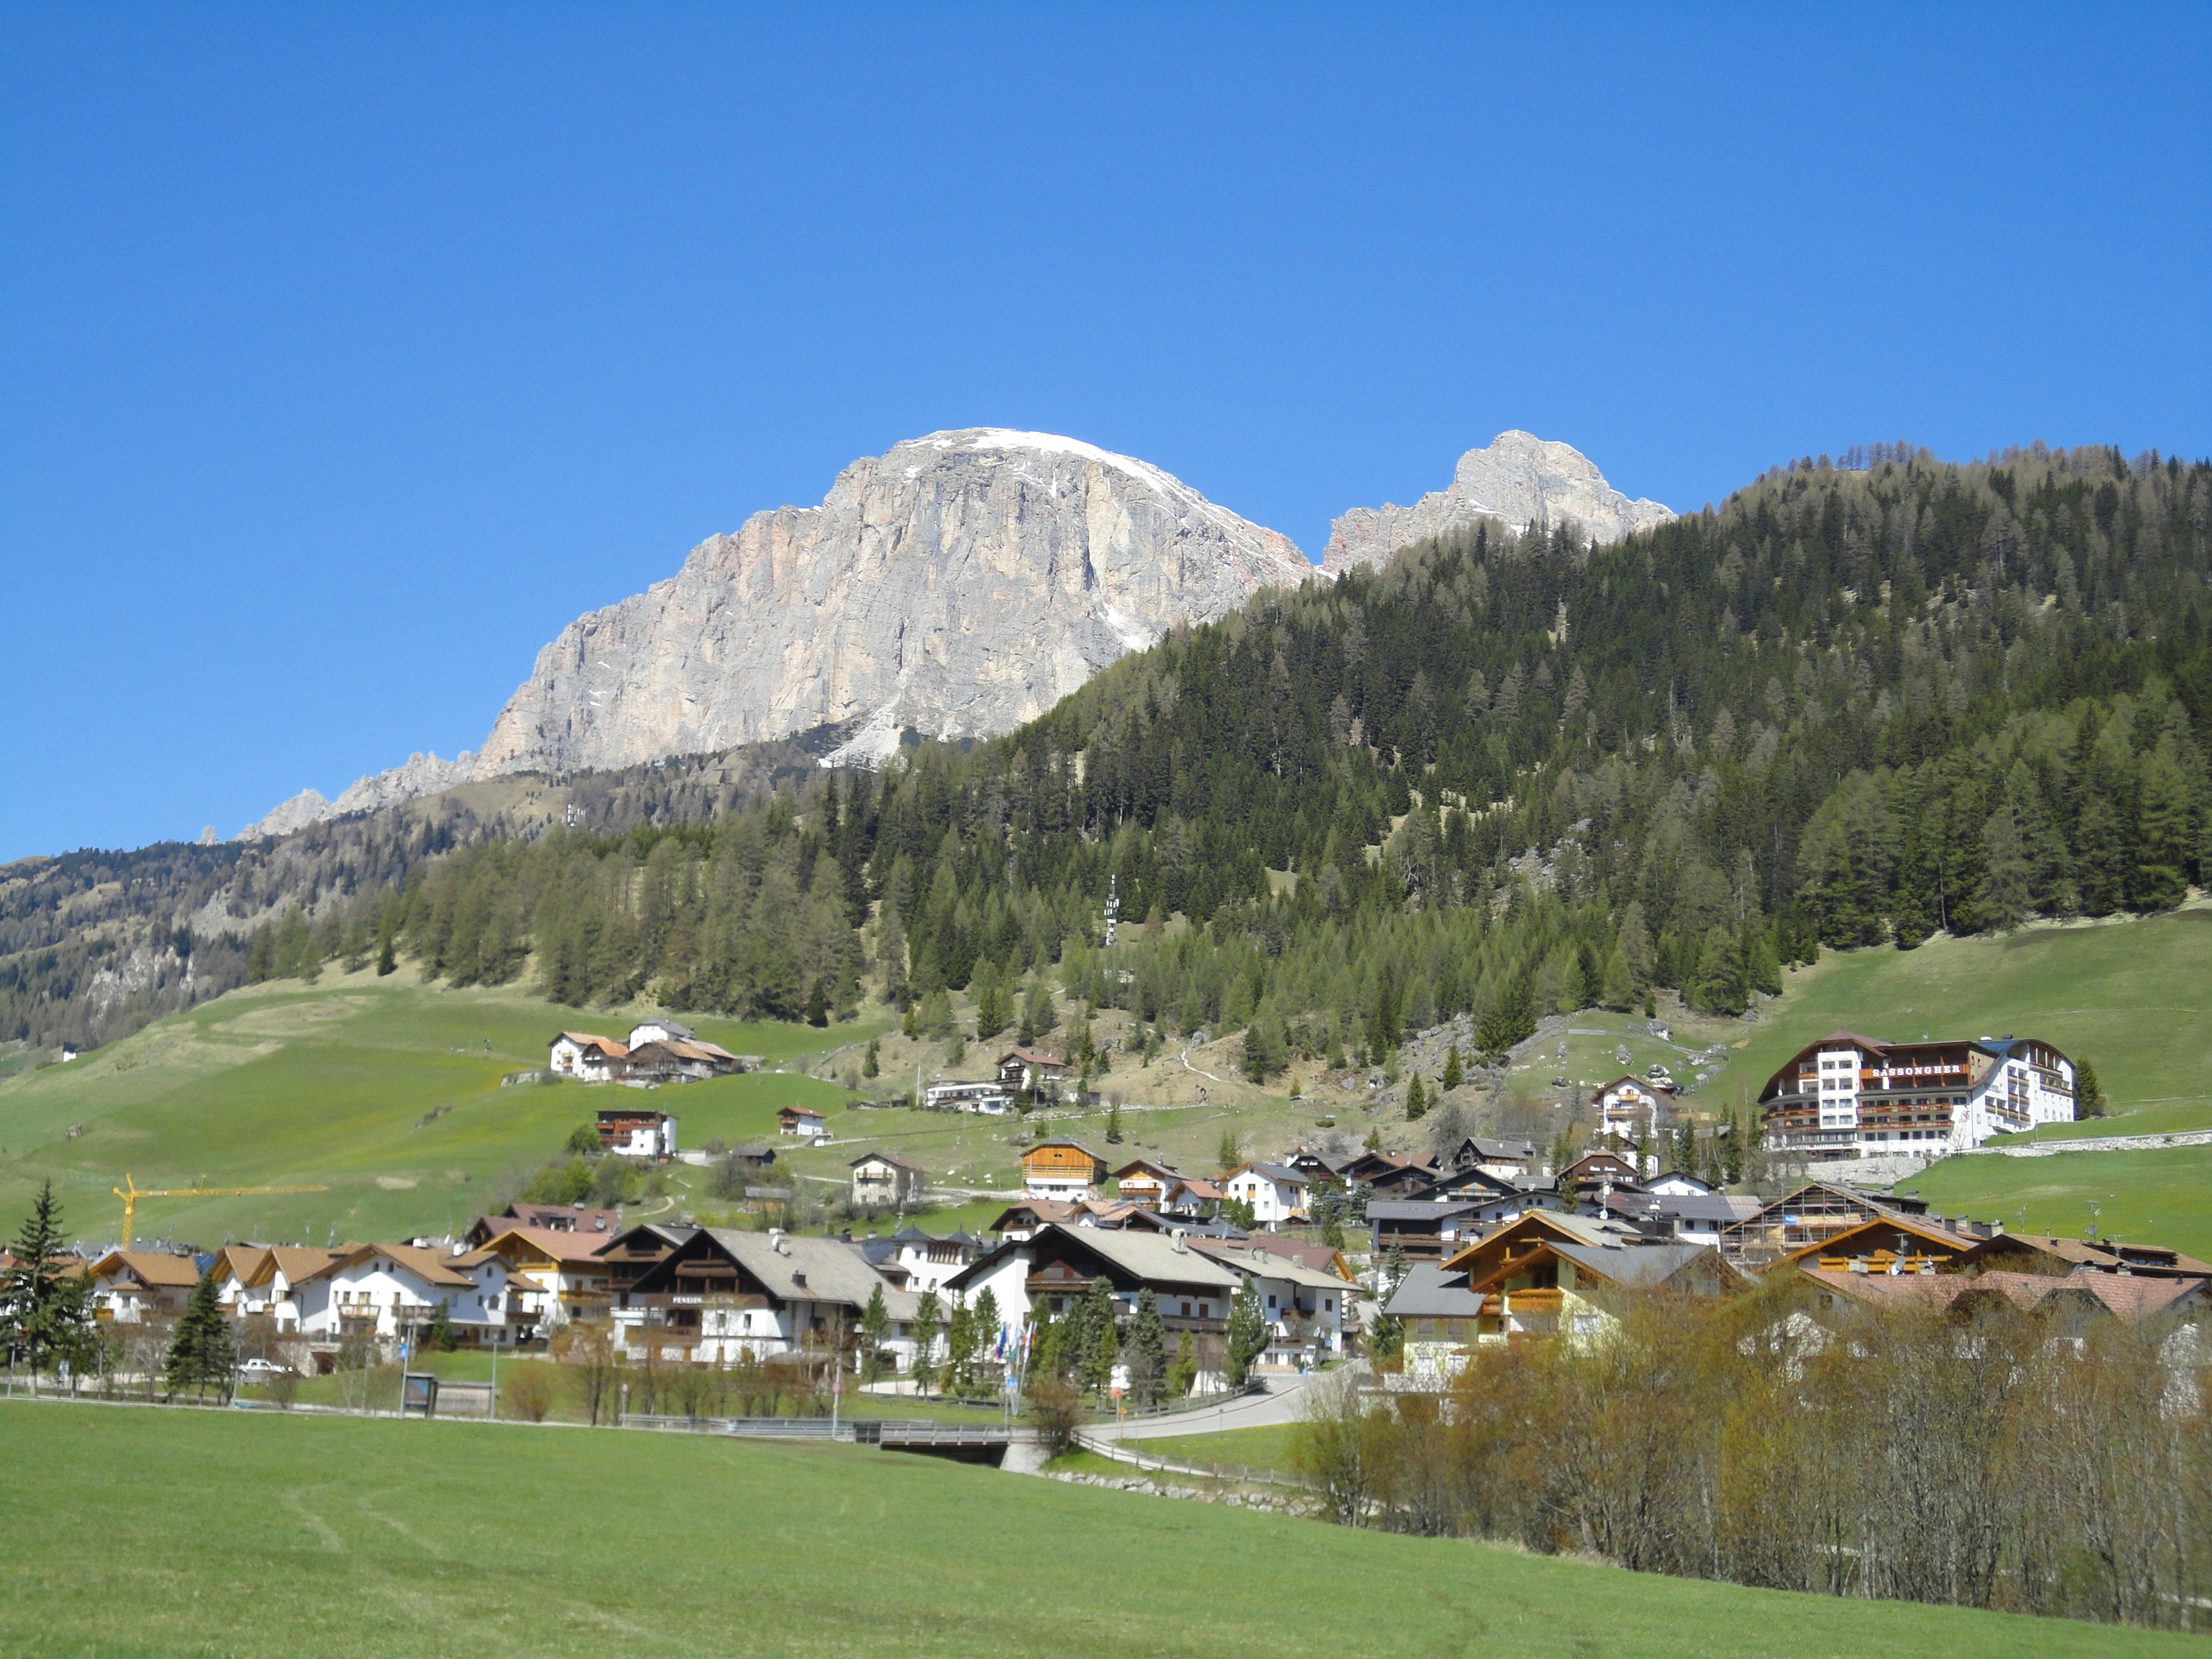
landscape, nature, rock, wilderness, walking, mountain, sky, meadow, hill, lake, valley, mountain range, panorama, italy, blue, ridge, mountains, alps, plateau, mood, dolomites, south tyrol, villages, mountain pass, geographical feature, mountainous landforms